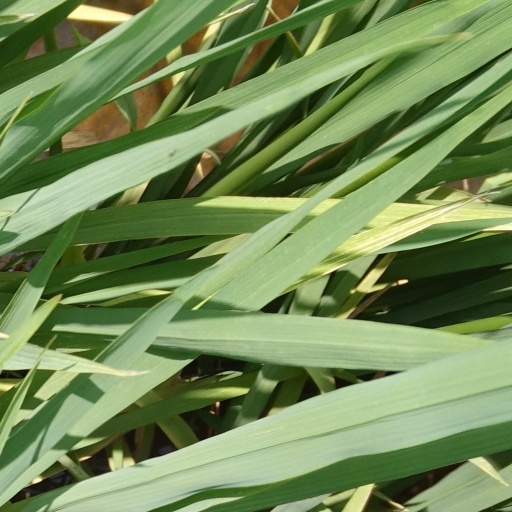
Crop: rice